Stabilizing selection

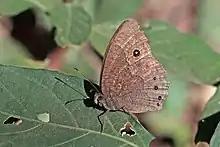
Bicyclus anynana with wing eyespot, which experiences stabilizing selection to avoid predation.

Butterfly's Winged Eyespots − The African butterfly "Bicyclus anynana" exhibits stabilizing selection with its wing eyespots. It has been suggested that the circular eyespots positioned on the wings are favoured functionally compared to other shapes and sizes.